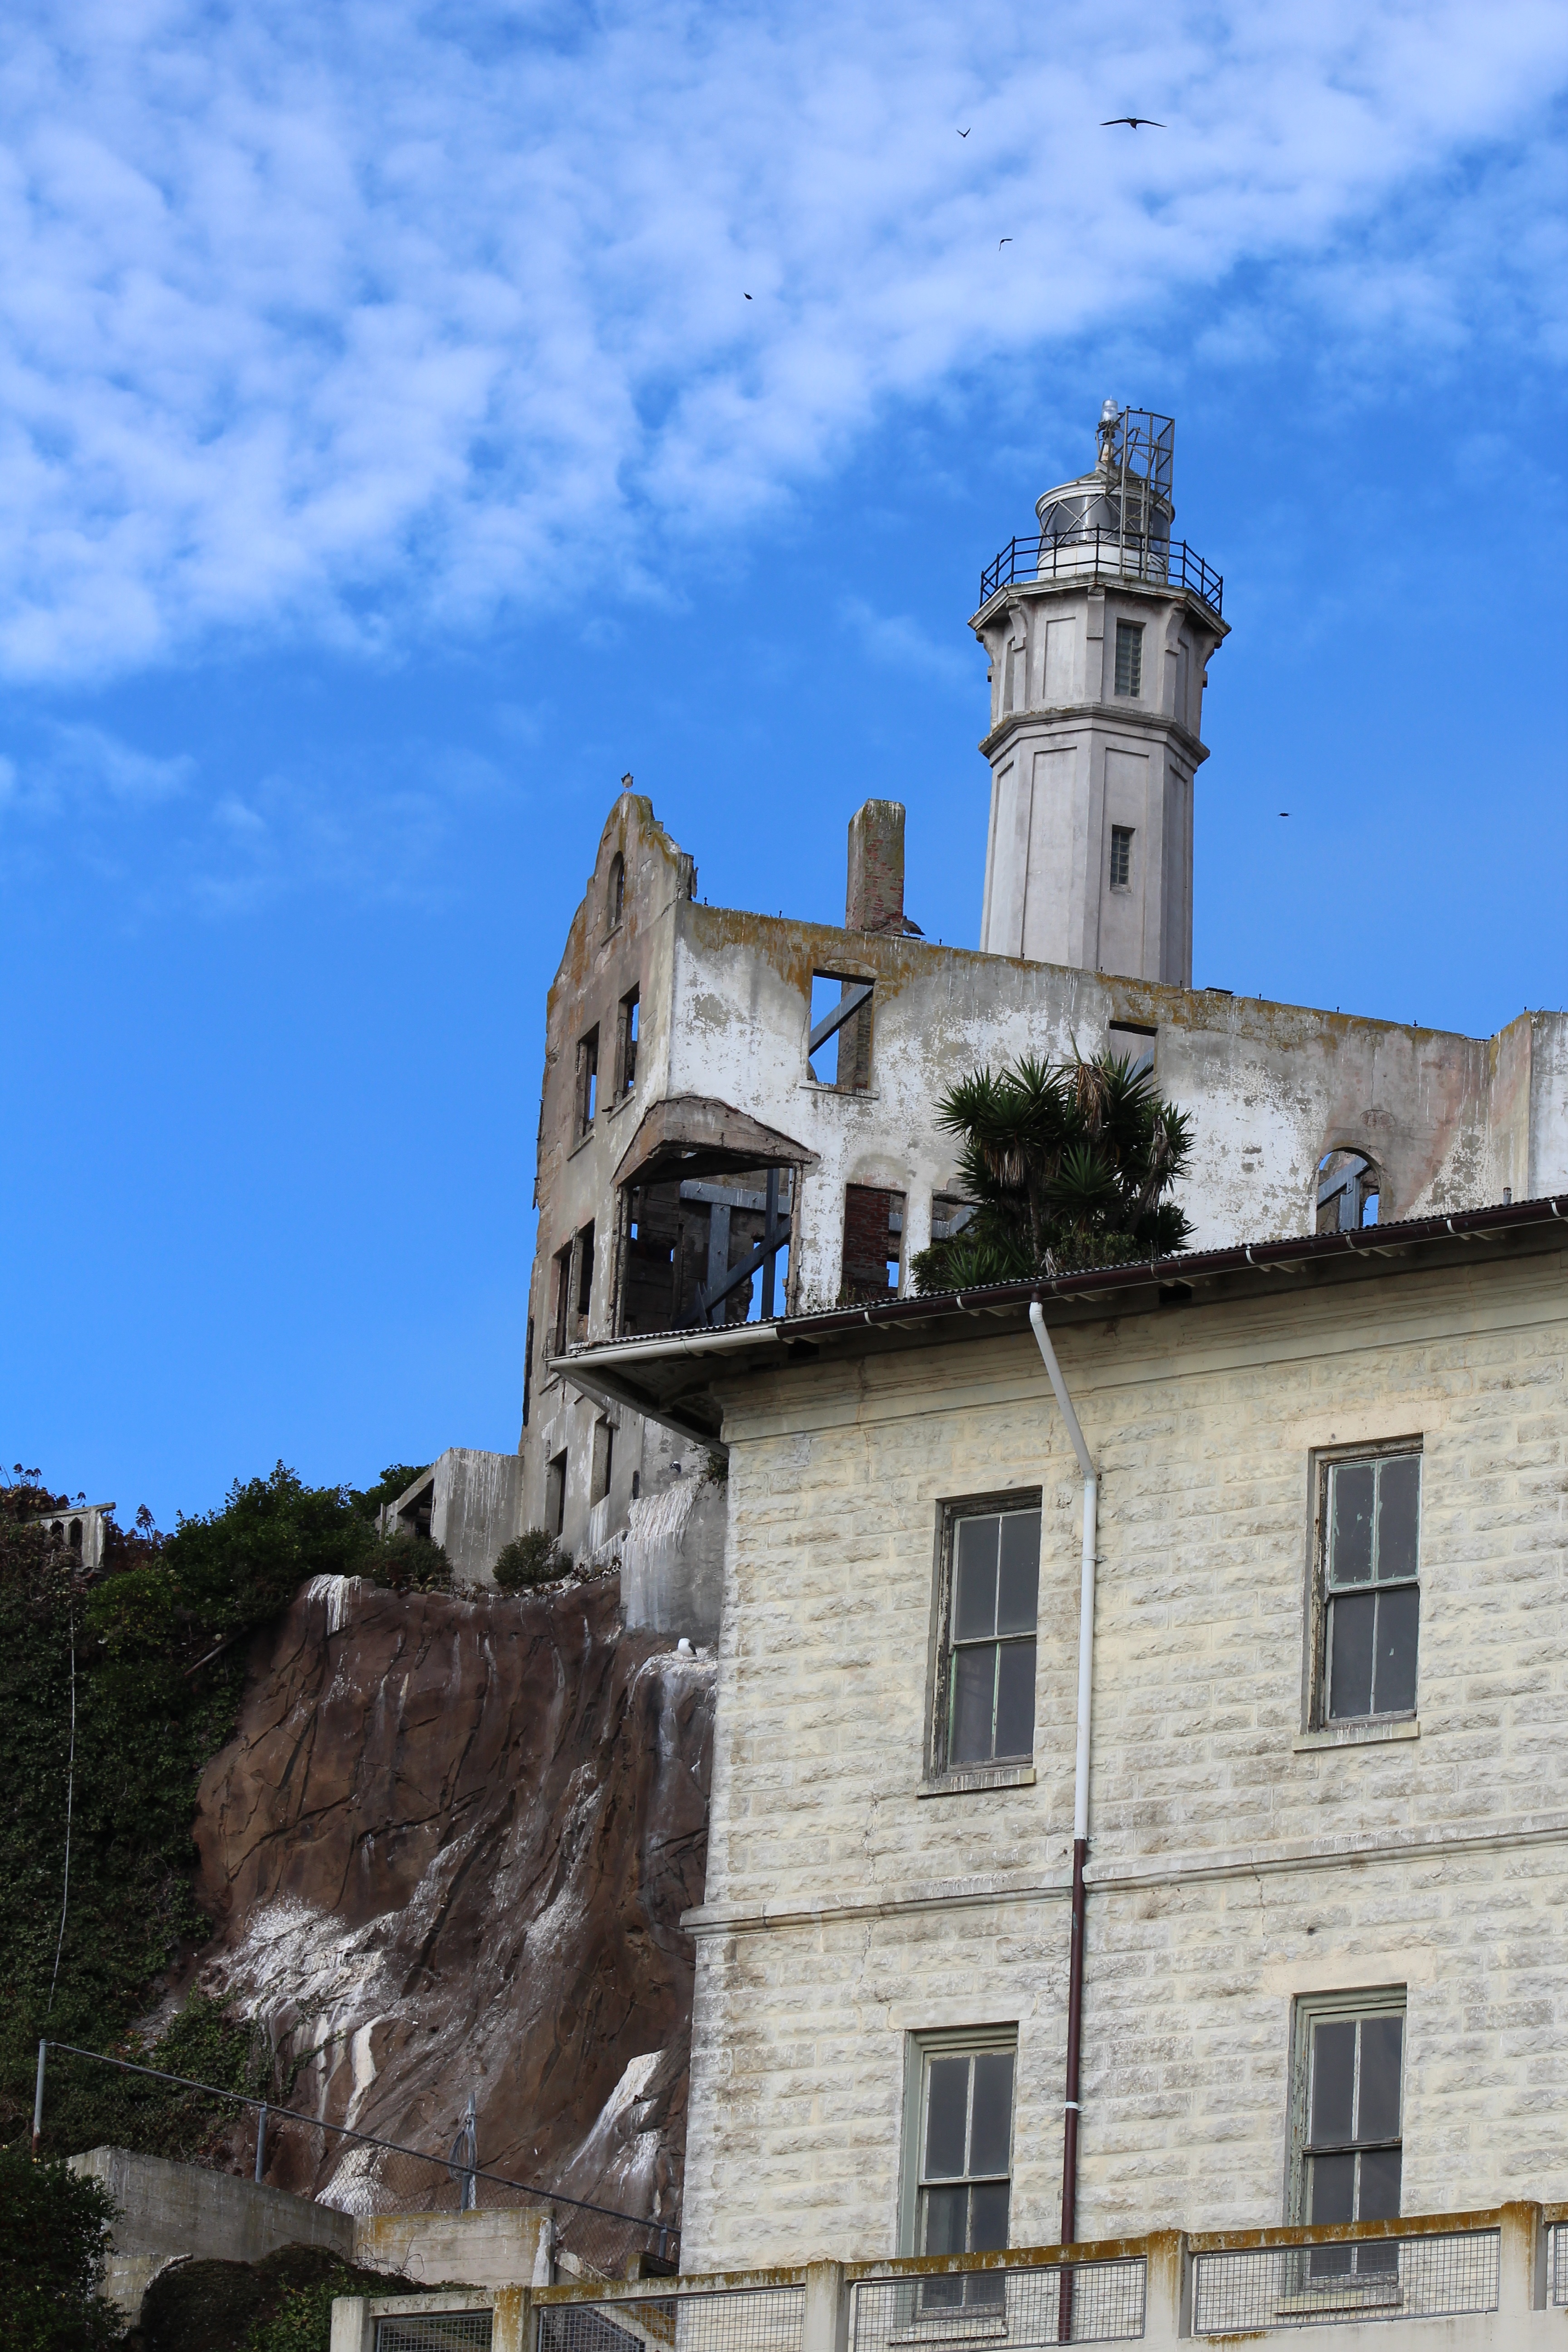
architecture, white, town, building, chateau, summer, tower, old building, waterway, ruins, monastery, history, alcatraz